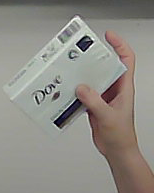
Product: dove_soap